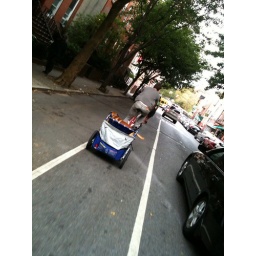
Look closely and you'll see this guy has a huge dog in his bike trailer!